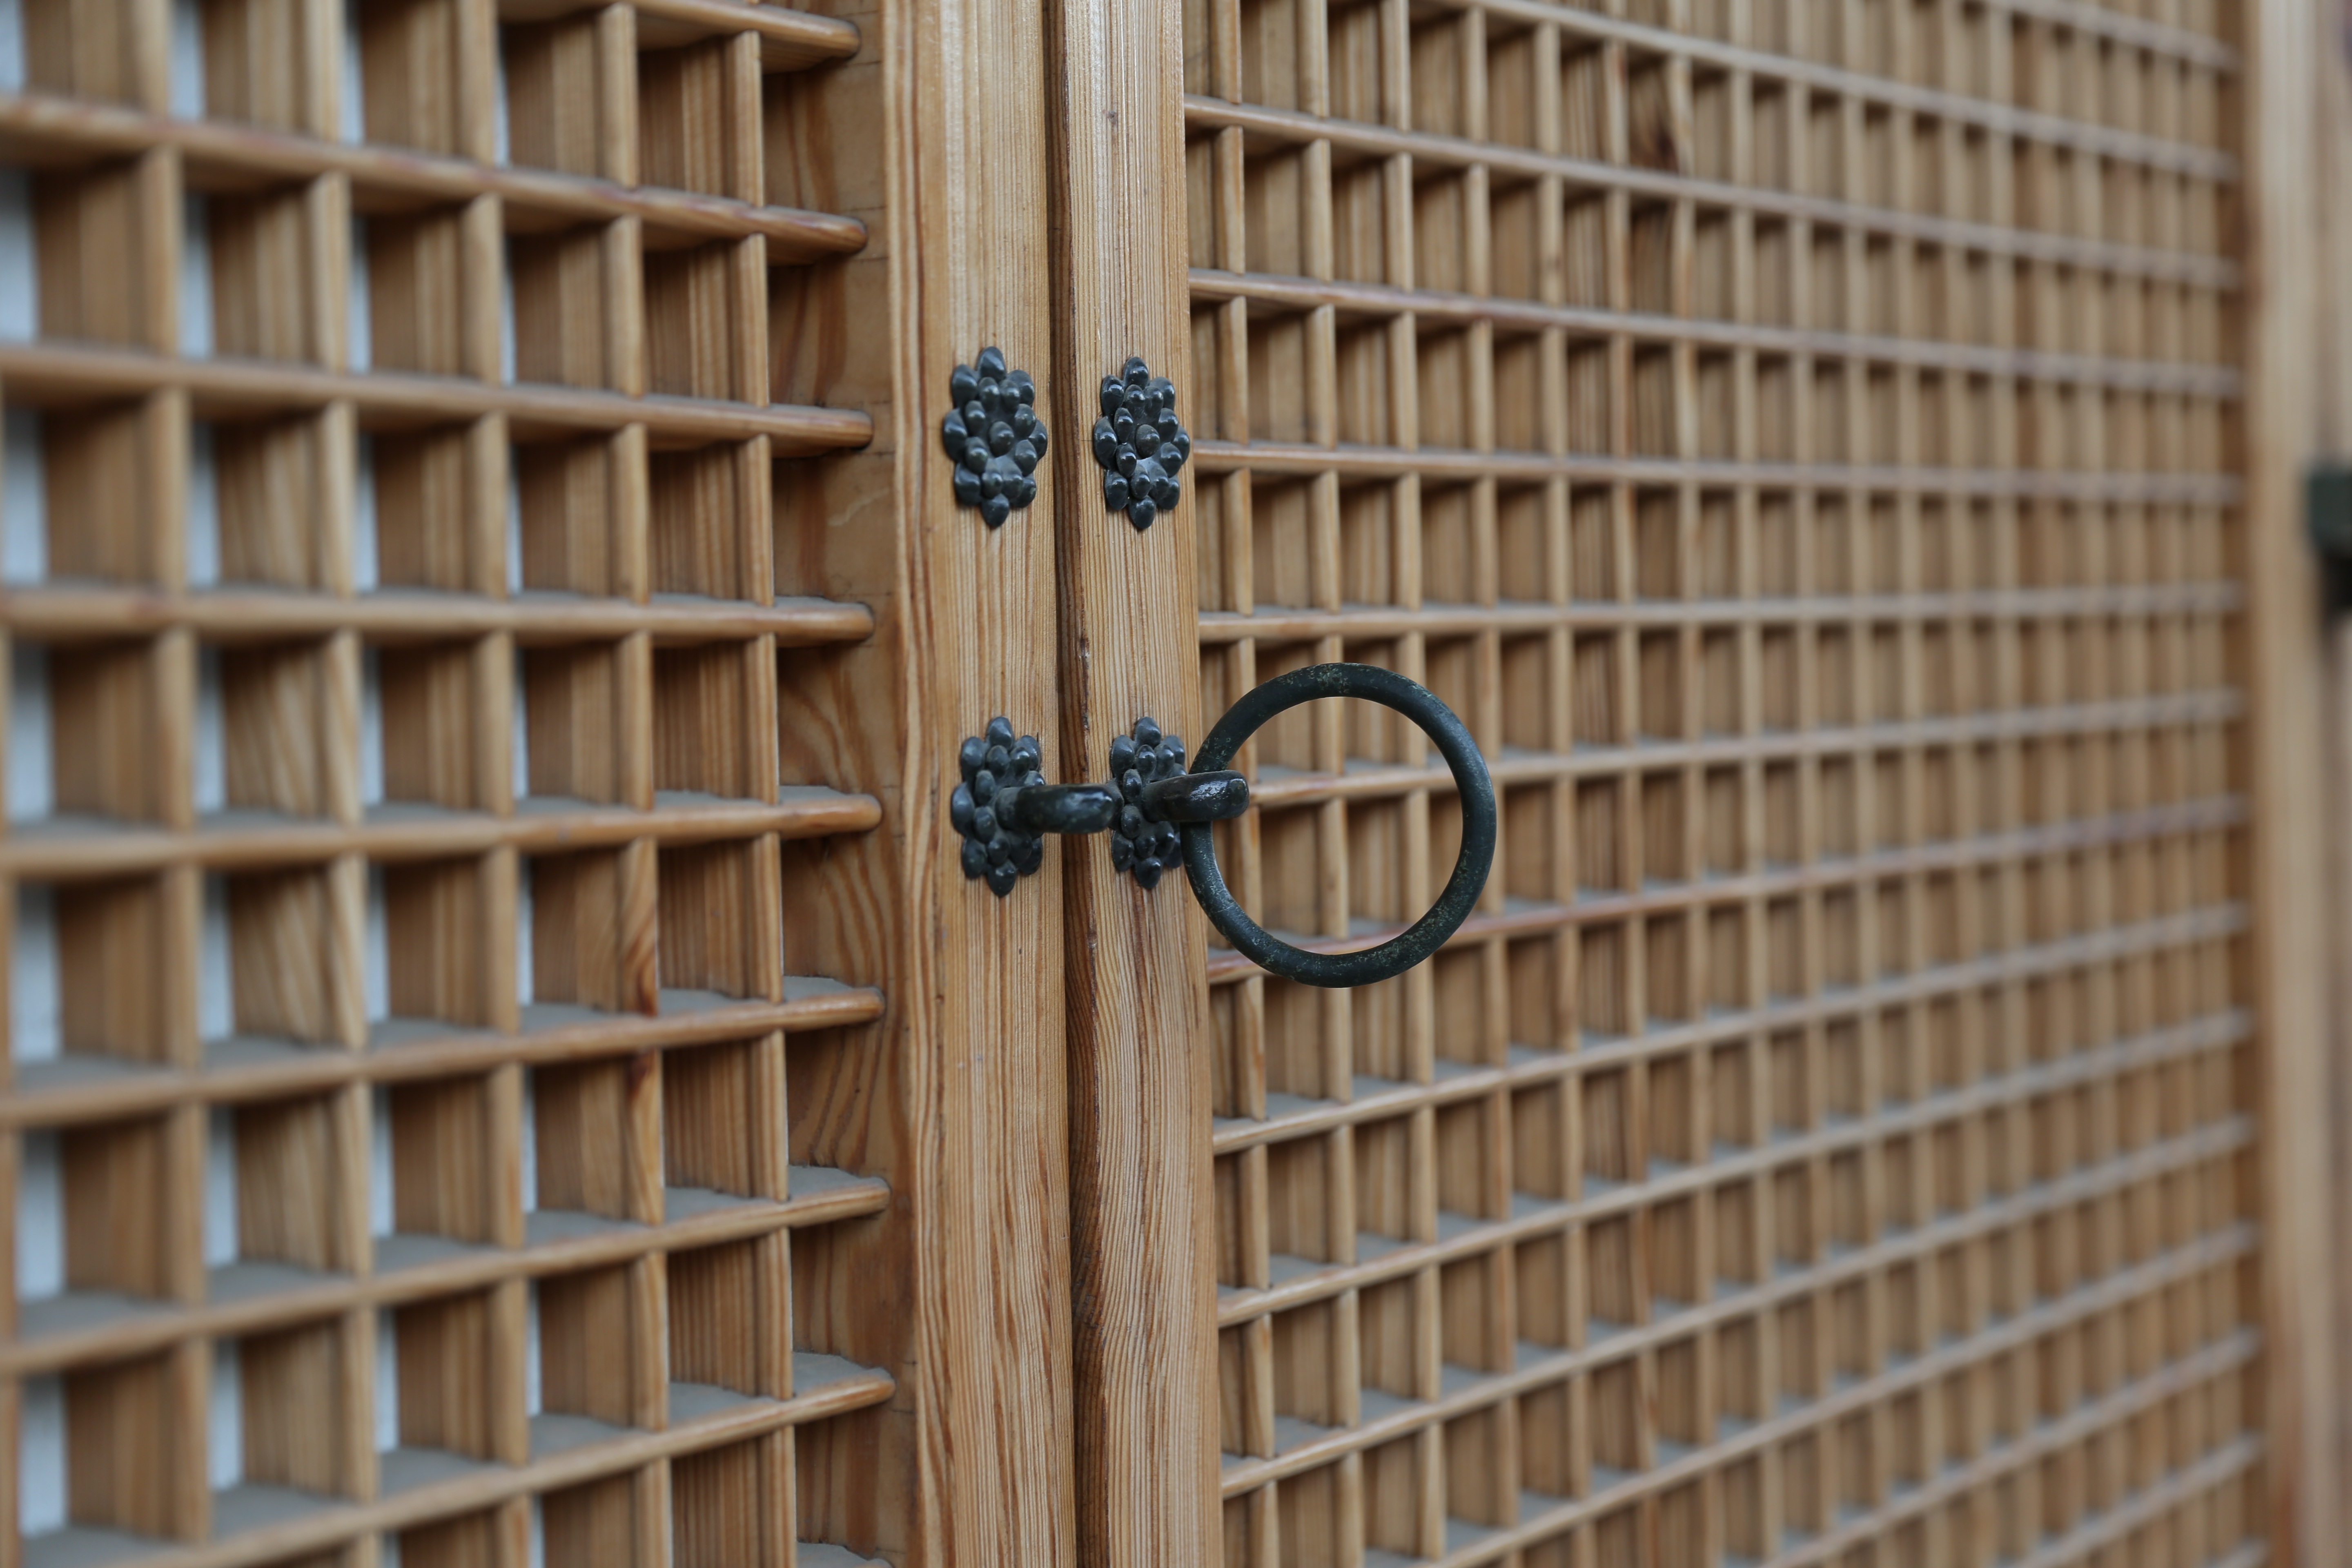
fence, wood, window, wall, moon, interior design, window blind, traditional, knocker, republic of korea, the doors live, window covering, window treatment